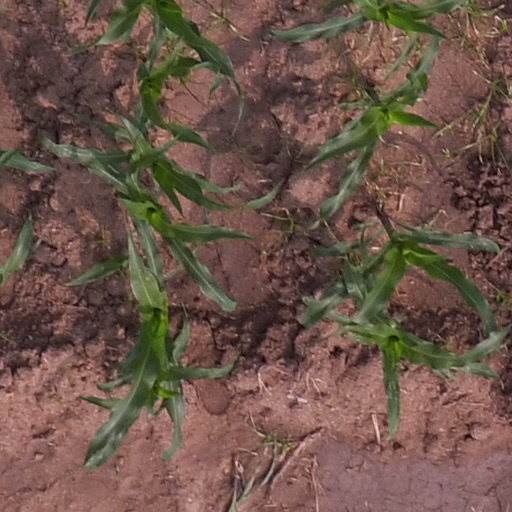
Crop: maize; corn